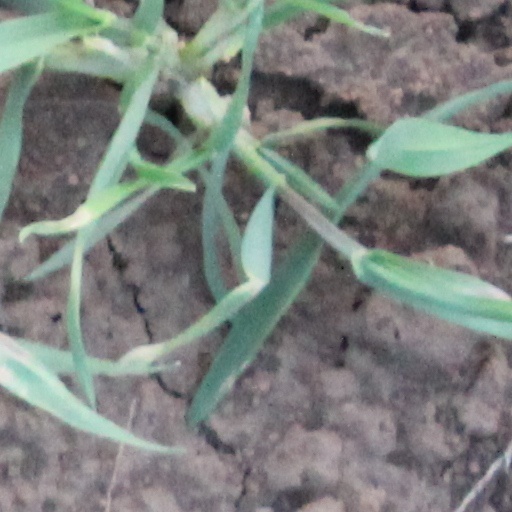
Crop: wheat